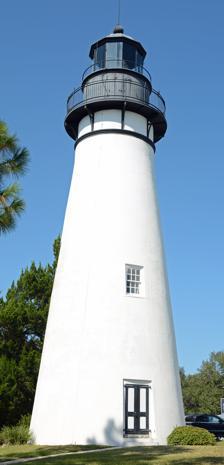
Building: Amelia Island Light
Country: Unknown
Year built: 1838
Lighthouse in Florida, United States Lighthouse Amelia Island Light Location northern end of Amelia Island marking the St. Marys Entrance Fernandina Beach Florida United States Coordinates 30°40′23.43″N 81°26′32.94″W / 30.6731750°N 81.4424833°W / 30.6731750; -81.4424833 Tower Constructed 1838-1839 Foundation stone basement Construction brick with stucco tower Automated 1970 Height 64 feet (20 m) Shape tapered cylindrical tower with balcony and lantern Markings white tower, black lantern Operator City of Fernandina Beach Heritage National Register of Historic Places listed place Light Focal height 107 feet (33 m) Lens 14 lamps with 14-inch (360 mm) reflectors in a revolving lens (1839) 3rd order Fresnel lens (1903) Range white: 23 nautical miles (43 km; 26 mi) red: 19 nautical miles (35 km; 22 mi) Characteristic Fl W 10s. red from 344° to 360°, covers shoal water in vicinity of Nassau Sound. Amelia Island Lighthouse U.S. National Register of Historic Places Location 215 1/2 Lighthouse Circle, Fernandina Beach, Florida Area 2.4 acres (0.97 ha) Architect Lewis, Winslow MPS Florida's Historic Lighthouses MPS NRHP reference No. 03000004 Added to NRHP February 13, 2003 The Amelia Island Light is the oldest existing lighthouse in the state of Florida in the United States .  It is located near the northern end of Amelia Island in the northeastern part of the state. Its light marks St. Marys Entrance, the inlet leading to St. Marys River , the Cumberland Sound and the harbor of Fernandina Beach, Florida along the Amelia River. The white light flashes every ten seconds which turns red from 344° to 360° when covering the shoal water in the vicinity of Nassau Sound. The lighthouse is listed as number 565 in the United States Coast Guard (USCG) light list. History The lighthouse was built in 1838 using materials taken from the former lighthouse (the predecessor of Little Cumberland Island Light ) on the southern tip of Cumberland Island in Georgia just north of the inlet, which had been built in 1820.  The brick tower was originally 50 feet (15 m) tall placed on a hill. In 1881, a lantern was installed on the tower increasing the tower height to 64 feet (20 m) with the focal plane height of 107 feet (33 m) above sea level. The tower for the light formerly on Cumberland Island was taken down and rebuilt on Amelia Island in 1838. The new light was originally equipped with 14 lamps each with a 14-inch (360 mm) reflector when first lit in 1839. The reflector size was increased to 15 inches (380 mm) by 1848. This arrangement was replaced by a third-order Barbier Benard Fresnel lens in 1903, which is still used in the lighthouse. The Amelia Island Light was automated in 1970. The next-to-last civilian keeper of the lighthouse was Thomas J. O'Hagan, who was the son of the previous keeper, Thomas P. O'Hagan, and was married to a direct descendant of the first keeper, Amos Latham. The light remains in operation, but the lighthouse structure is now a private residence. Management The ownership of the lighthouse was transferred from the United States Coast Guard to the City of Fernandina Beach in 2001, which now maintains the historical monument. The Coast Guard, though, is still responsible for the function of the beacon.  Access to the lighthouse is limited by the city.  As of 2015, the lighthouse is not open to the public, except on Saturdays when the grounds are open for viewing for three hours only.  The city also offers tours to the lighthouse twice a month. Head keepers Robert Church (1820–1829) Amos Latham (1829–1842) Capt. Edmund Richardson (1842–1848) George W. Walton (1848–1854) Horace D. Vaughan (1854–1857) James W. Woodland (1857–1859) Christopher C. Morse (1859) George Latham (1859 – ) James H. Parker (1864–1868) Joseph H. Donnelly (1868–1873) Henry Swan (1873–1874) Henry Gage (1874–1878) Samuel Petty (1878–1879) Joseph S. Howell (1879–1880) Dewayne W. Suydam (1880–1891) Charles W. Grimm (1891–1905) Thomas Patrick O’Hagan (1905–1925) Thomas John O’Hagan (1925–1954) David Martin (1954–1958) Otho O. Brown (1958–1962) Louis J. Oglesby, Jr. (1962–1966) Otho O. Brown (1966–1970) Gallery Photo from the U.S. Coast Guard archives Oil building Lens From a distance See also Florida portal Engineering portal List of lighthouses in Florida List of lighthouses in the United States Notes